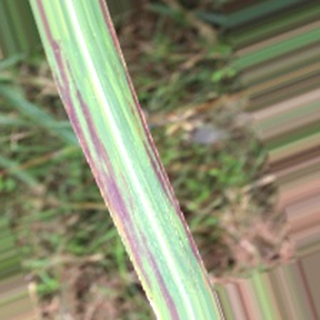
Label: sugarcane_bacterial_blight